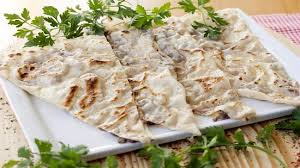
Yemek: gozleme